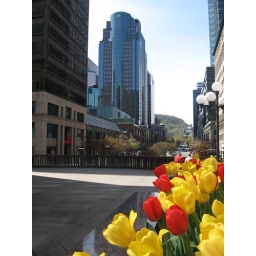
bed of tulips in foreground of street leading north to University of McGill